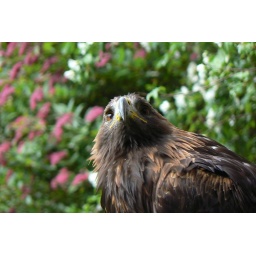
various birds of prey in the castle grounds